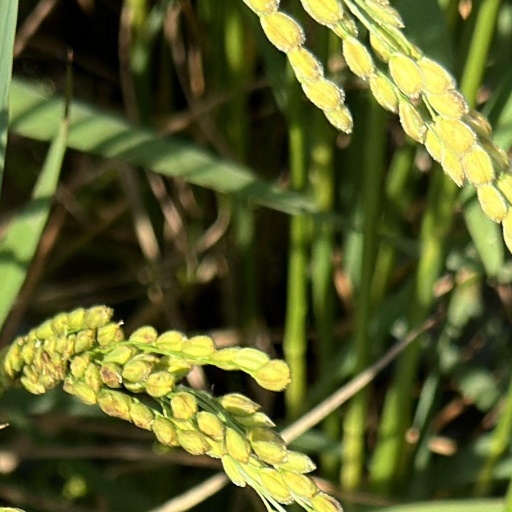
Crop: rice